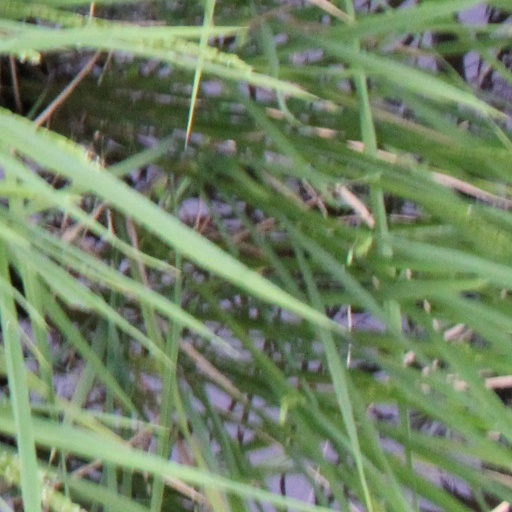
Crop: rice